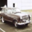
Label: automobile